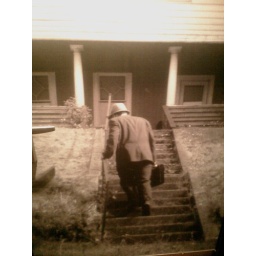
The door to my hotel room, taken by a Seattle artist, each floor of Hotel Max highlights a different artist